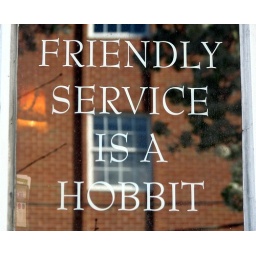
A sign on the window at Bilbo Baggin's Restaurant in Alexandria. (Great food!)